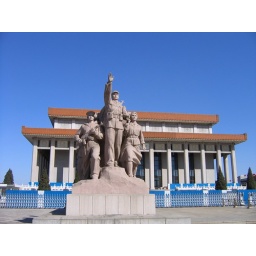
a blue sky day in beijing